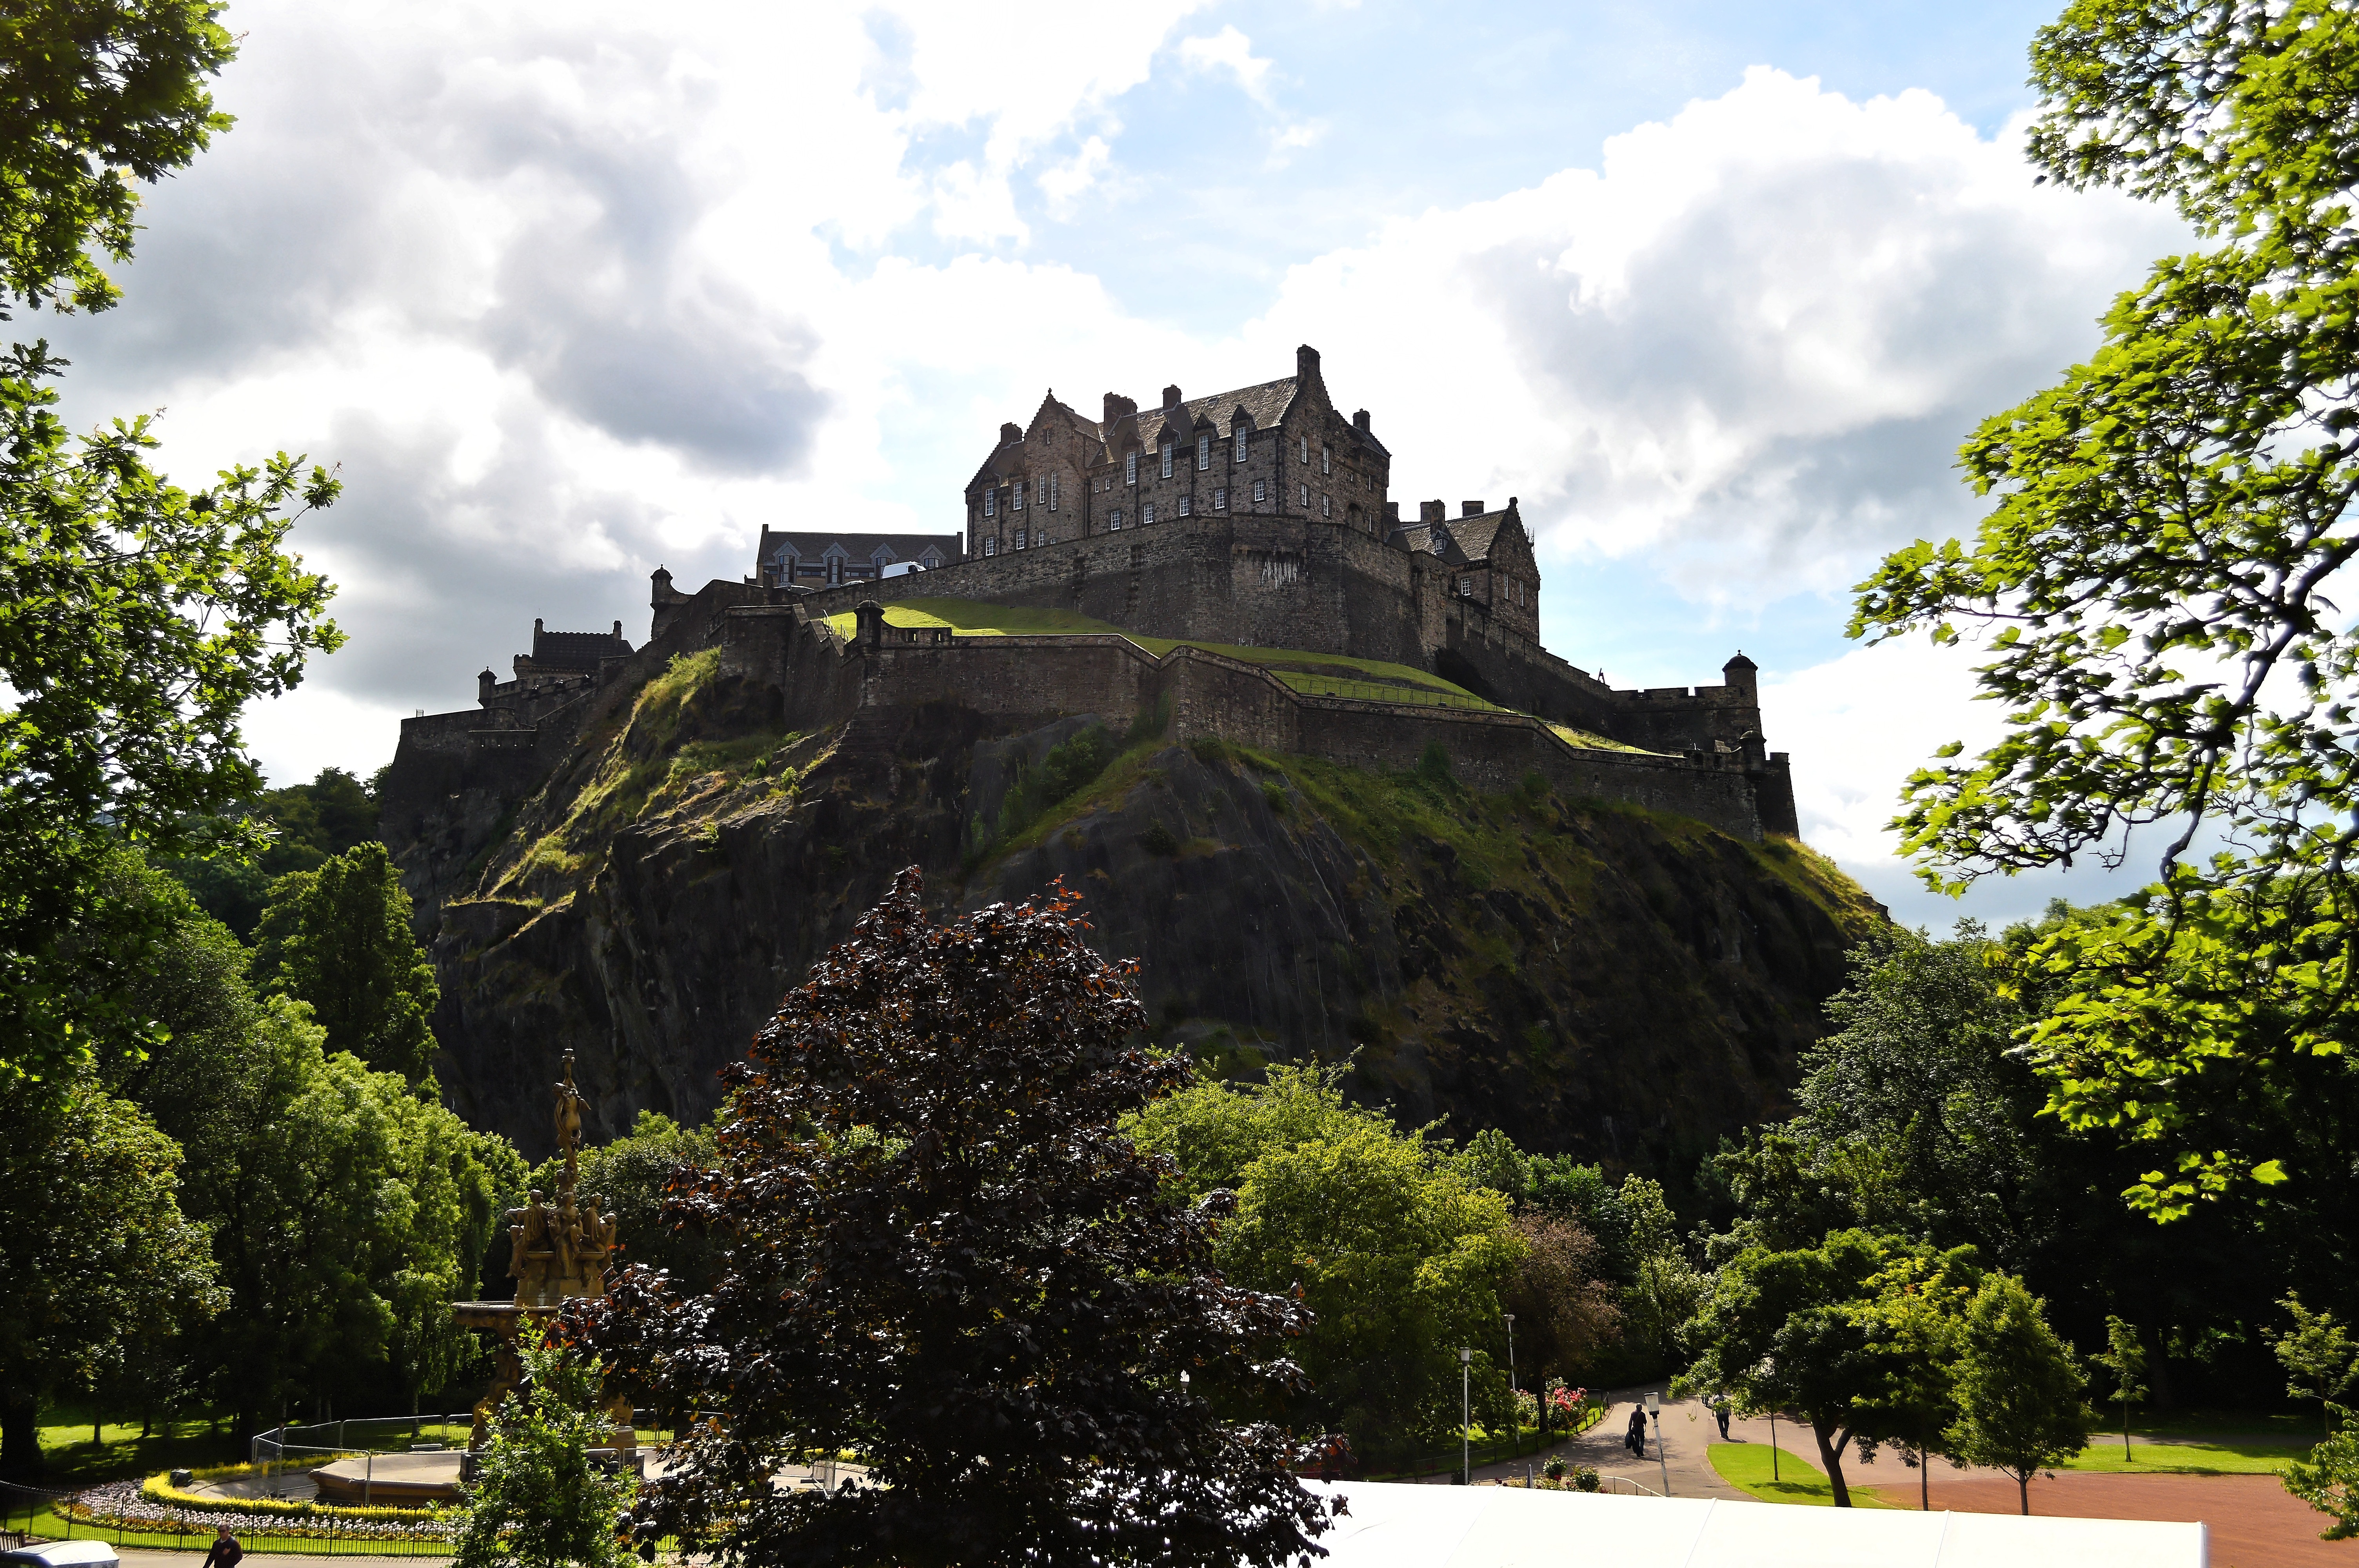
landscape, architecture, structure, sky, hill, view, building, chateau, old, city, tourist, europe, green, scenic, castle, ancient, landmark, historic, garden, tourism, place of worship, trees, temple, monastery, culture, history, scotland, famous, britain, scottish, estate, edinburgh, edinburgh castle